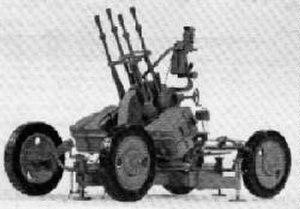
KPV est une mitrailleuse lourde soviétique, essentiellement utilisée sur véhicule comme arme antichar ou de DCA.